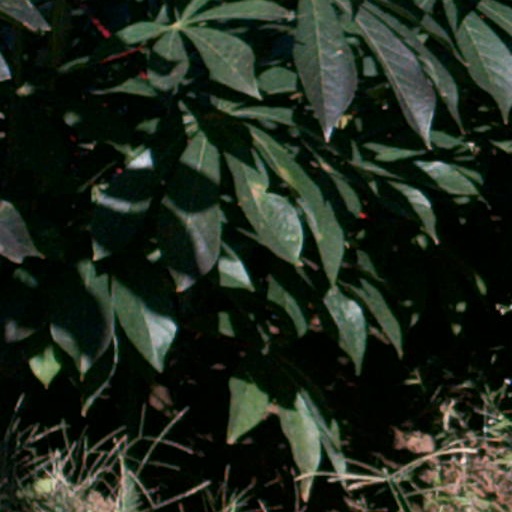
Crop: cassava